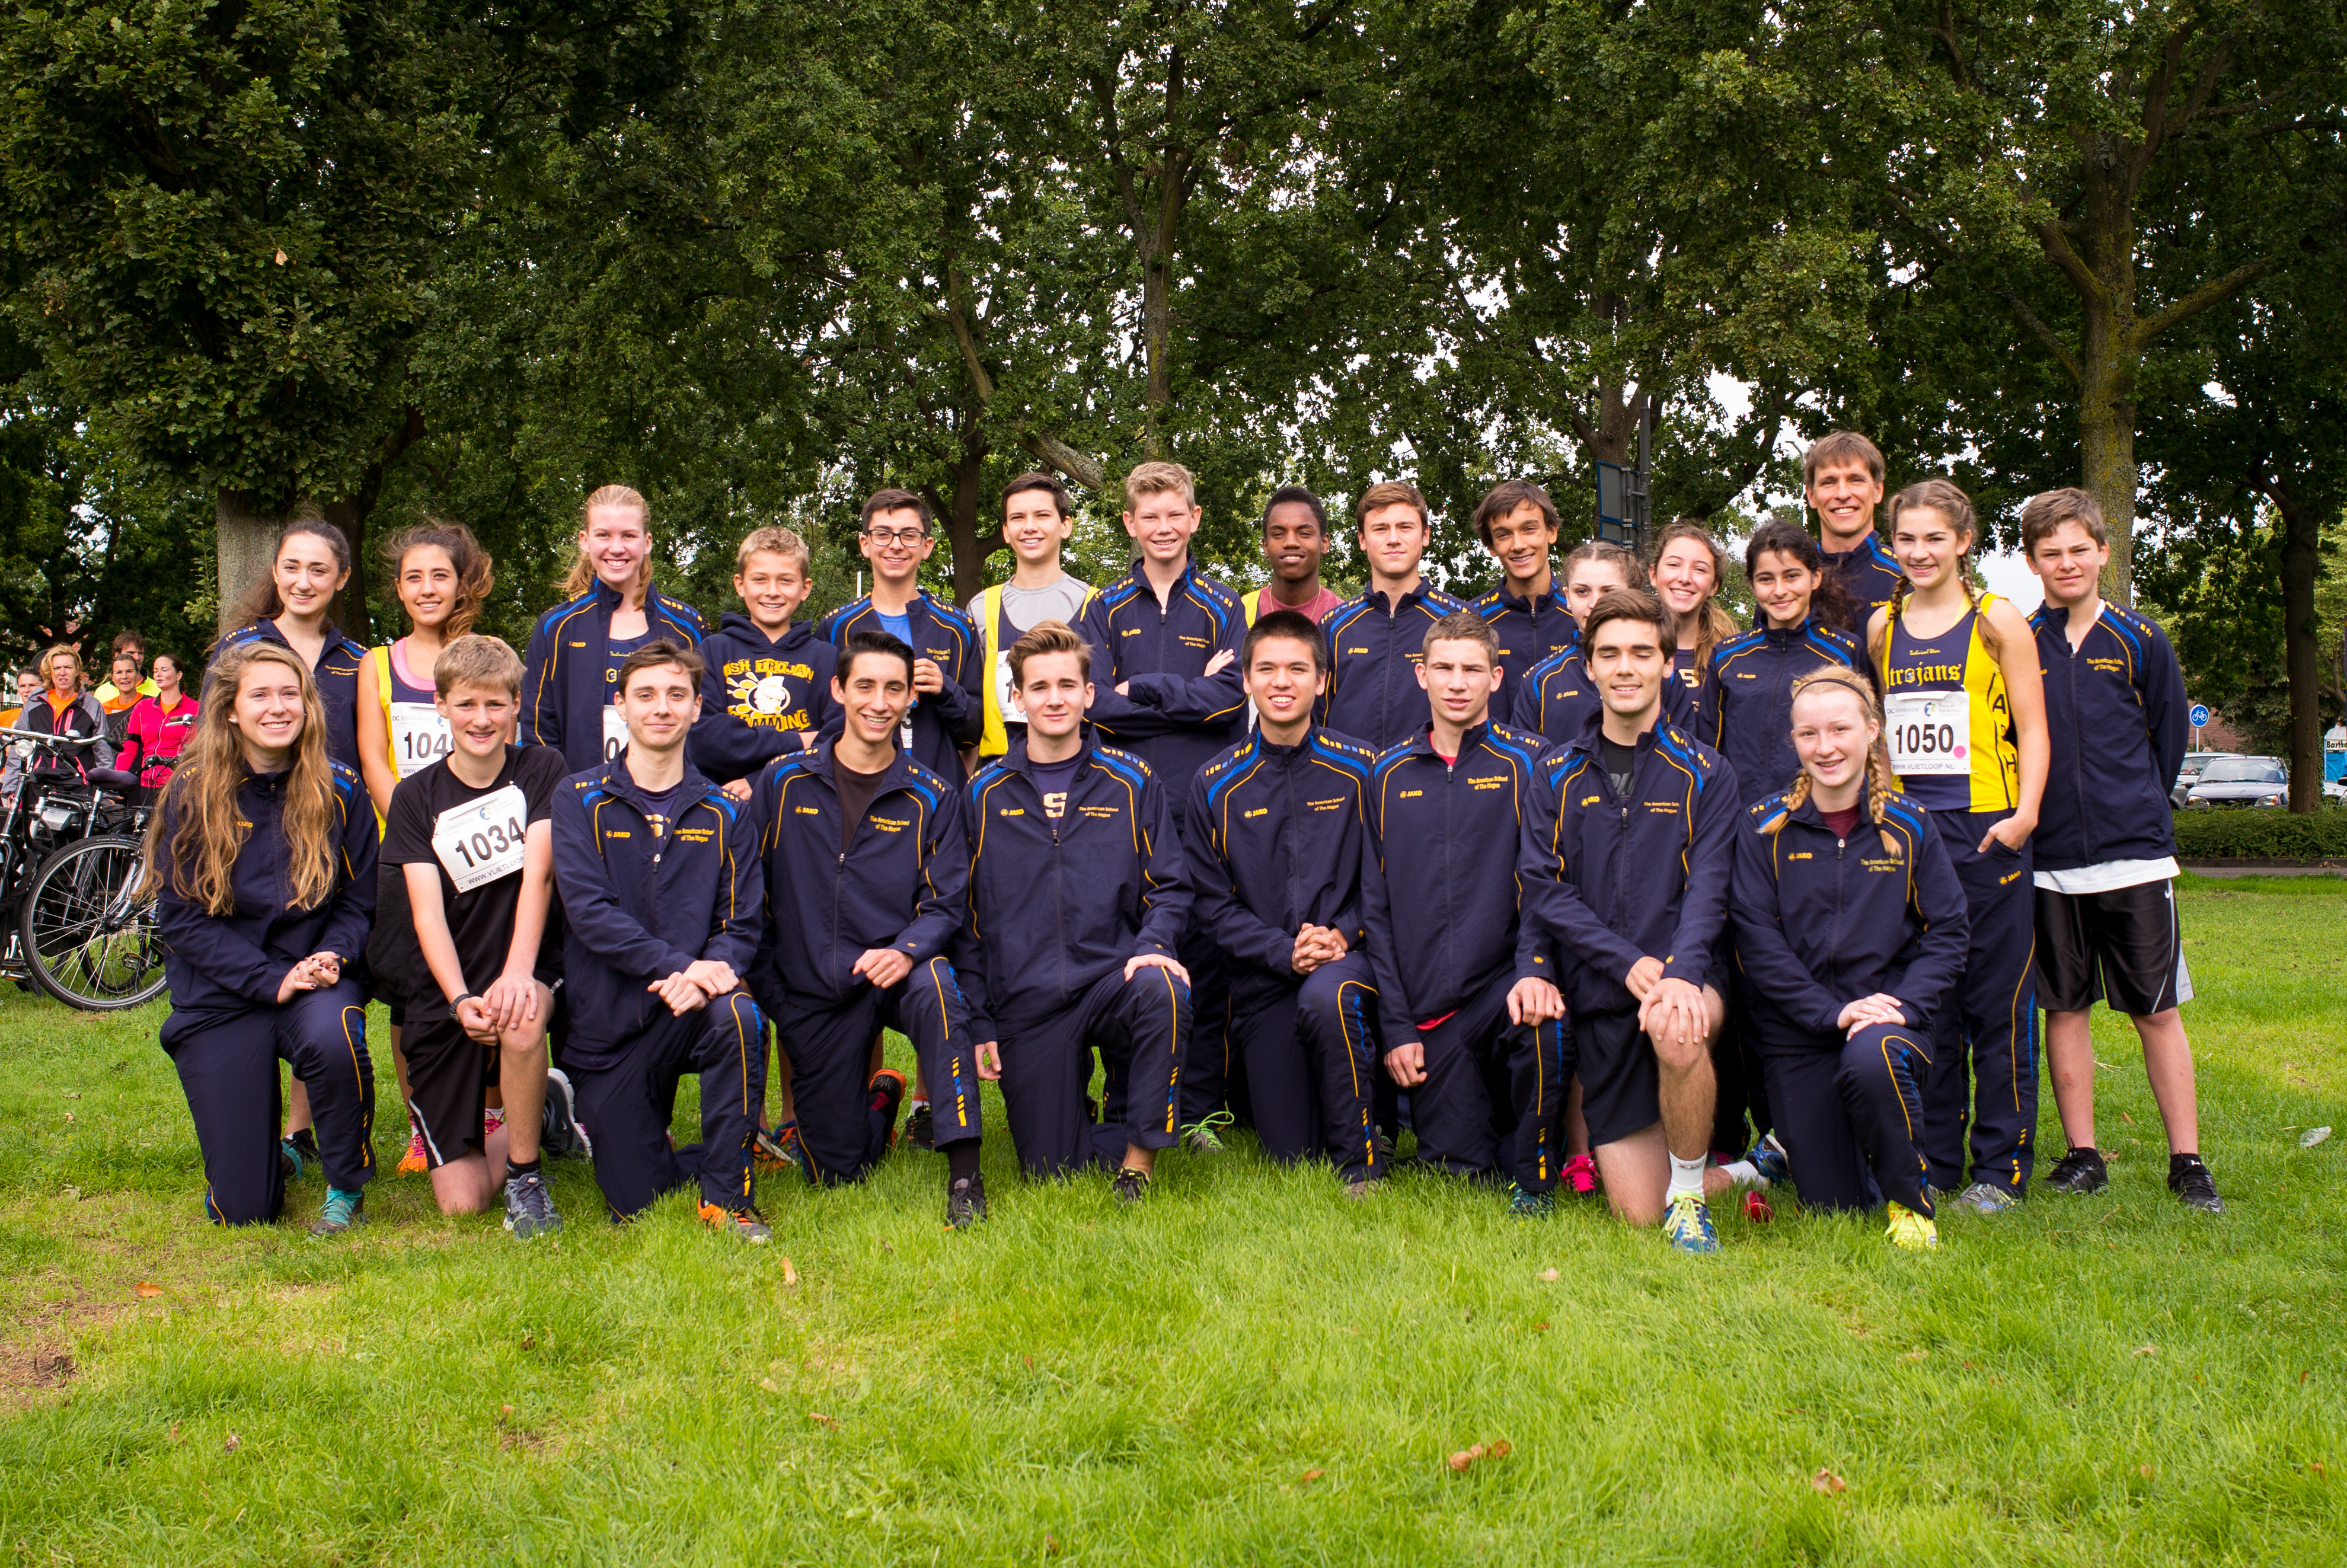
person, people, sport, running, run, country, europe, portrait, high, youth, community, runner, musician, cross, race, competition, holland, hague, netherlands, girls, m, american, team, dutch, boys, school, runners, 28, leica, 240, summicron, varsity, loopen, troop, social group